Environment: real
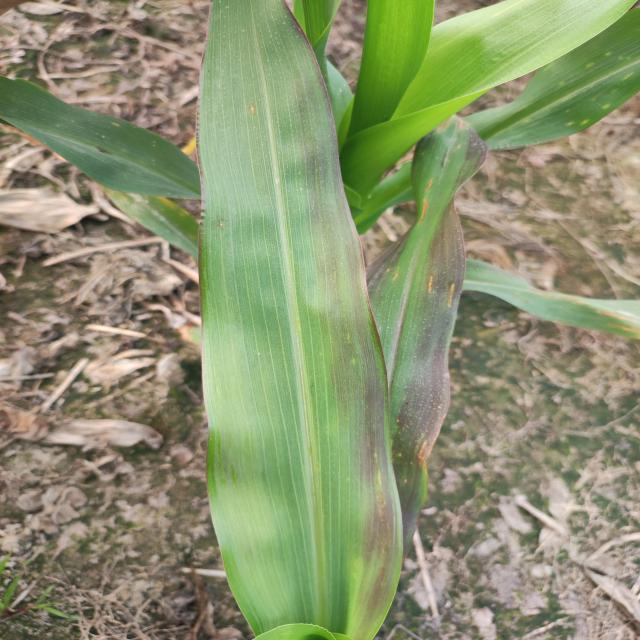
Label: phosphorus_deficiency